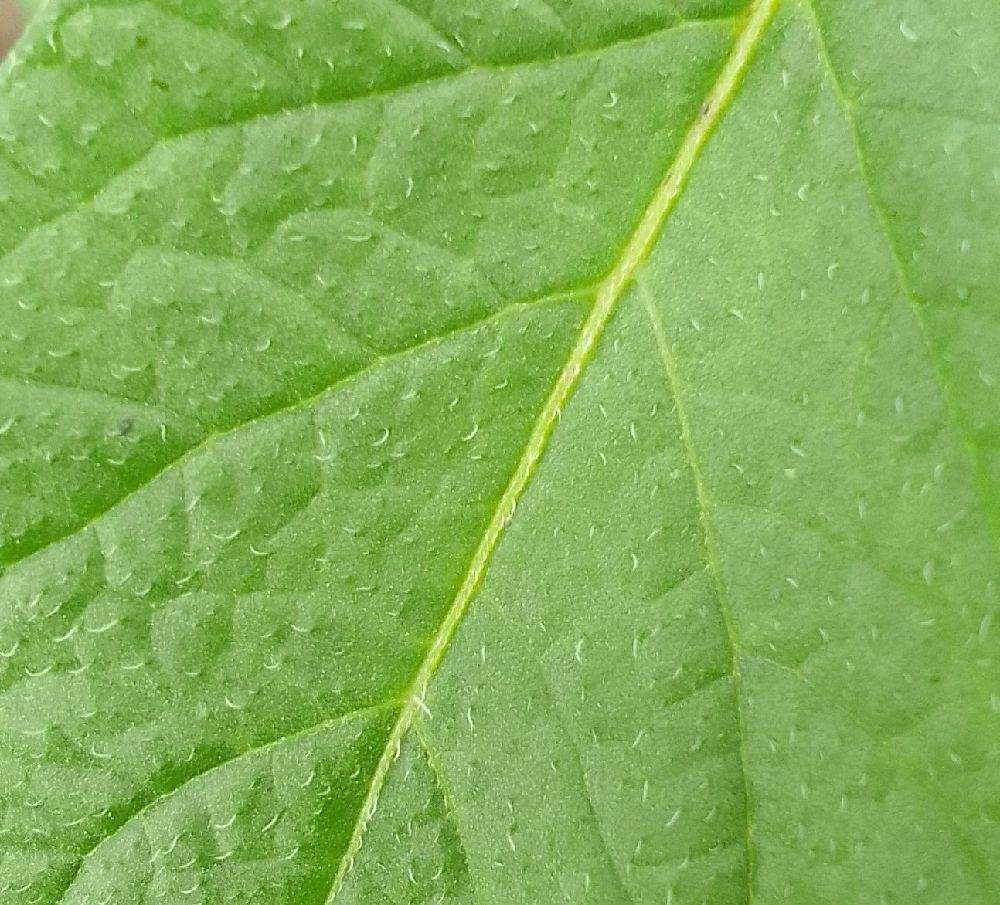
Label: Healthy